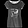
Label: T - shirt / top